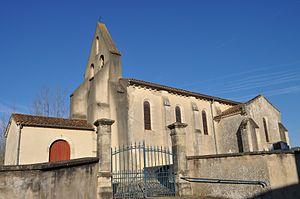
Église Église Saint-Caprais de Grézet à Grezet-Cavagnan (Lot-et-Garonne, France) Español: Iglesia de Grezet-Cavagnan